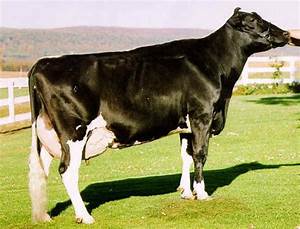
Label: mucca